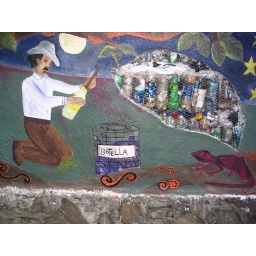
pop bottles make up the structure for this wall in san marcos, 2008-02-13